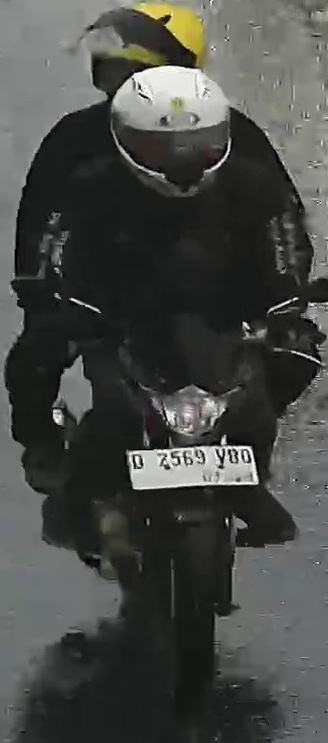
person-with-helmet: 2
person-without-helmet: 0